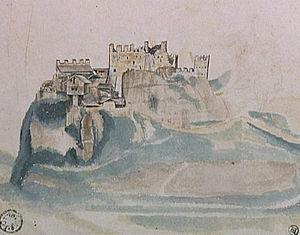
Un château dans les Alpes (1495) inscription